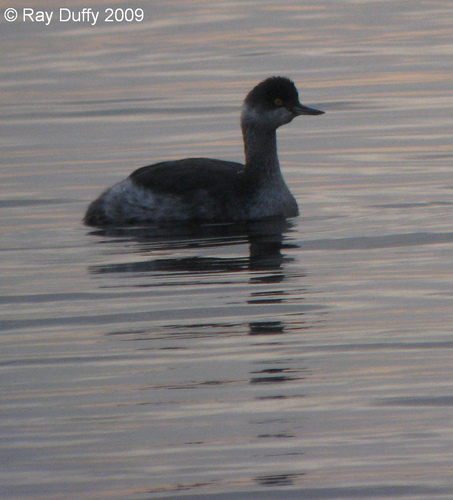
this bird has an elongated neck, is mostly grey, and its crown and back are black.
this bird can swim, has a white belly with a black back and a long neck.
this water dwelling bird has a long straight neck and dark wingsa black and gray bird with a long nape and pointy bill
this bird has a grey back and a grey breast section.
a large grey and black bird with black crown, brown eye, and dark grey bill.
a large bird with a black head, grey neck and body with black wings.
this bird has a black crown and black back and a grayish body.
the bird has a long black throat that is curved and long.
a medium to large sized water bird, mostly black and gray in color, with a black crown and back, and rounded black bill.
Species: Eared Grebe